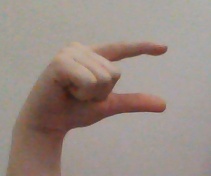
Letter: dal